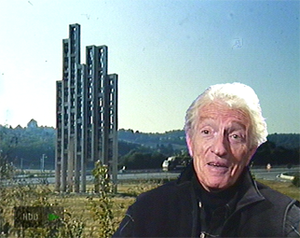
Portrait de Gérard Koch
Gérard Koch, né le 10 mars 1926 à Kaiserslautern en Allemagne et mort le 31 mars 2014 à Paris, est un artiste de nationalité française.